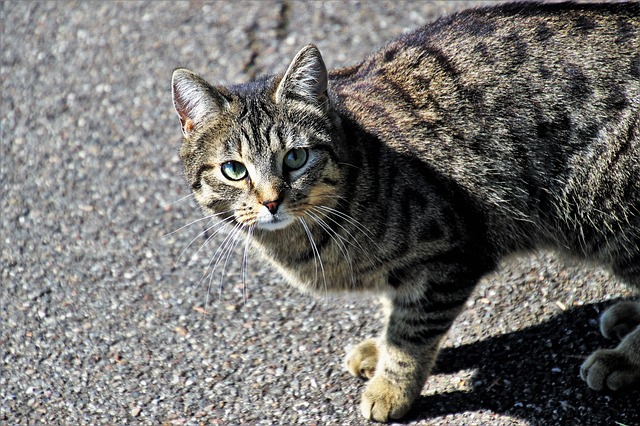
Label: gatto